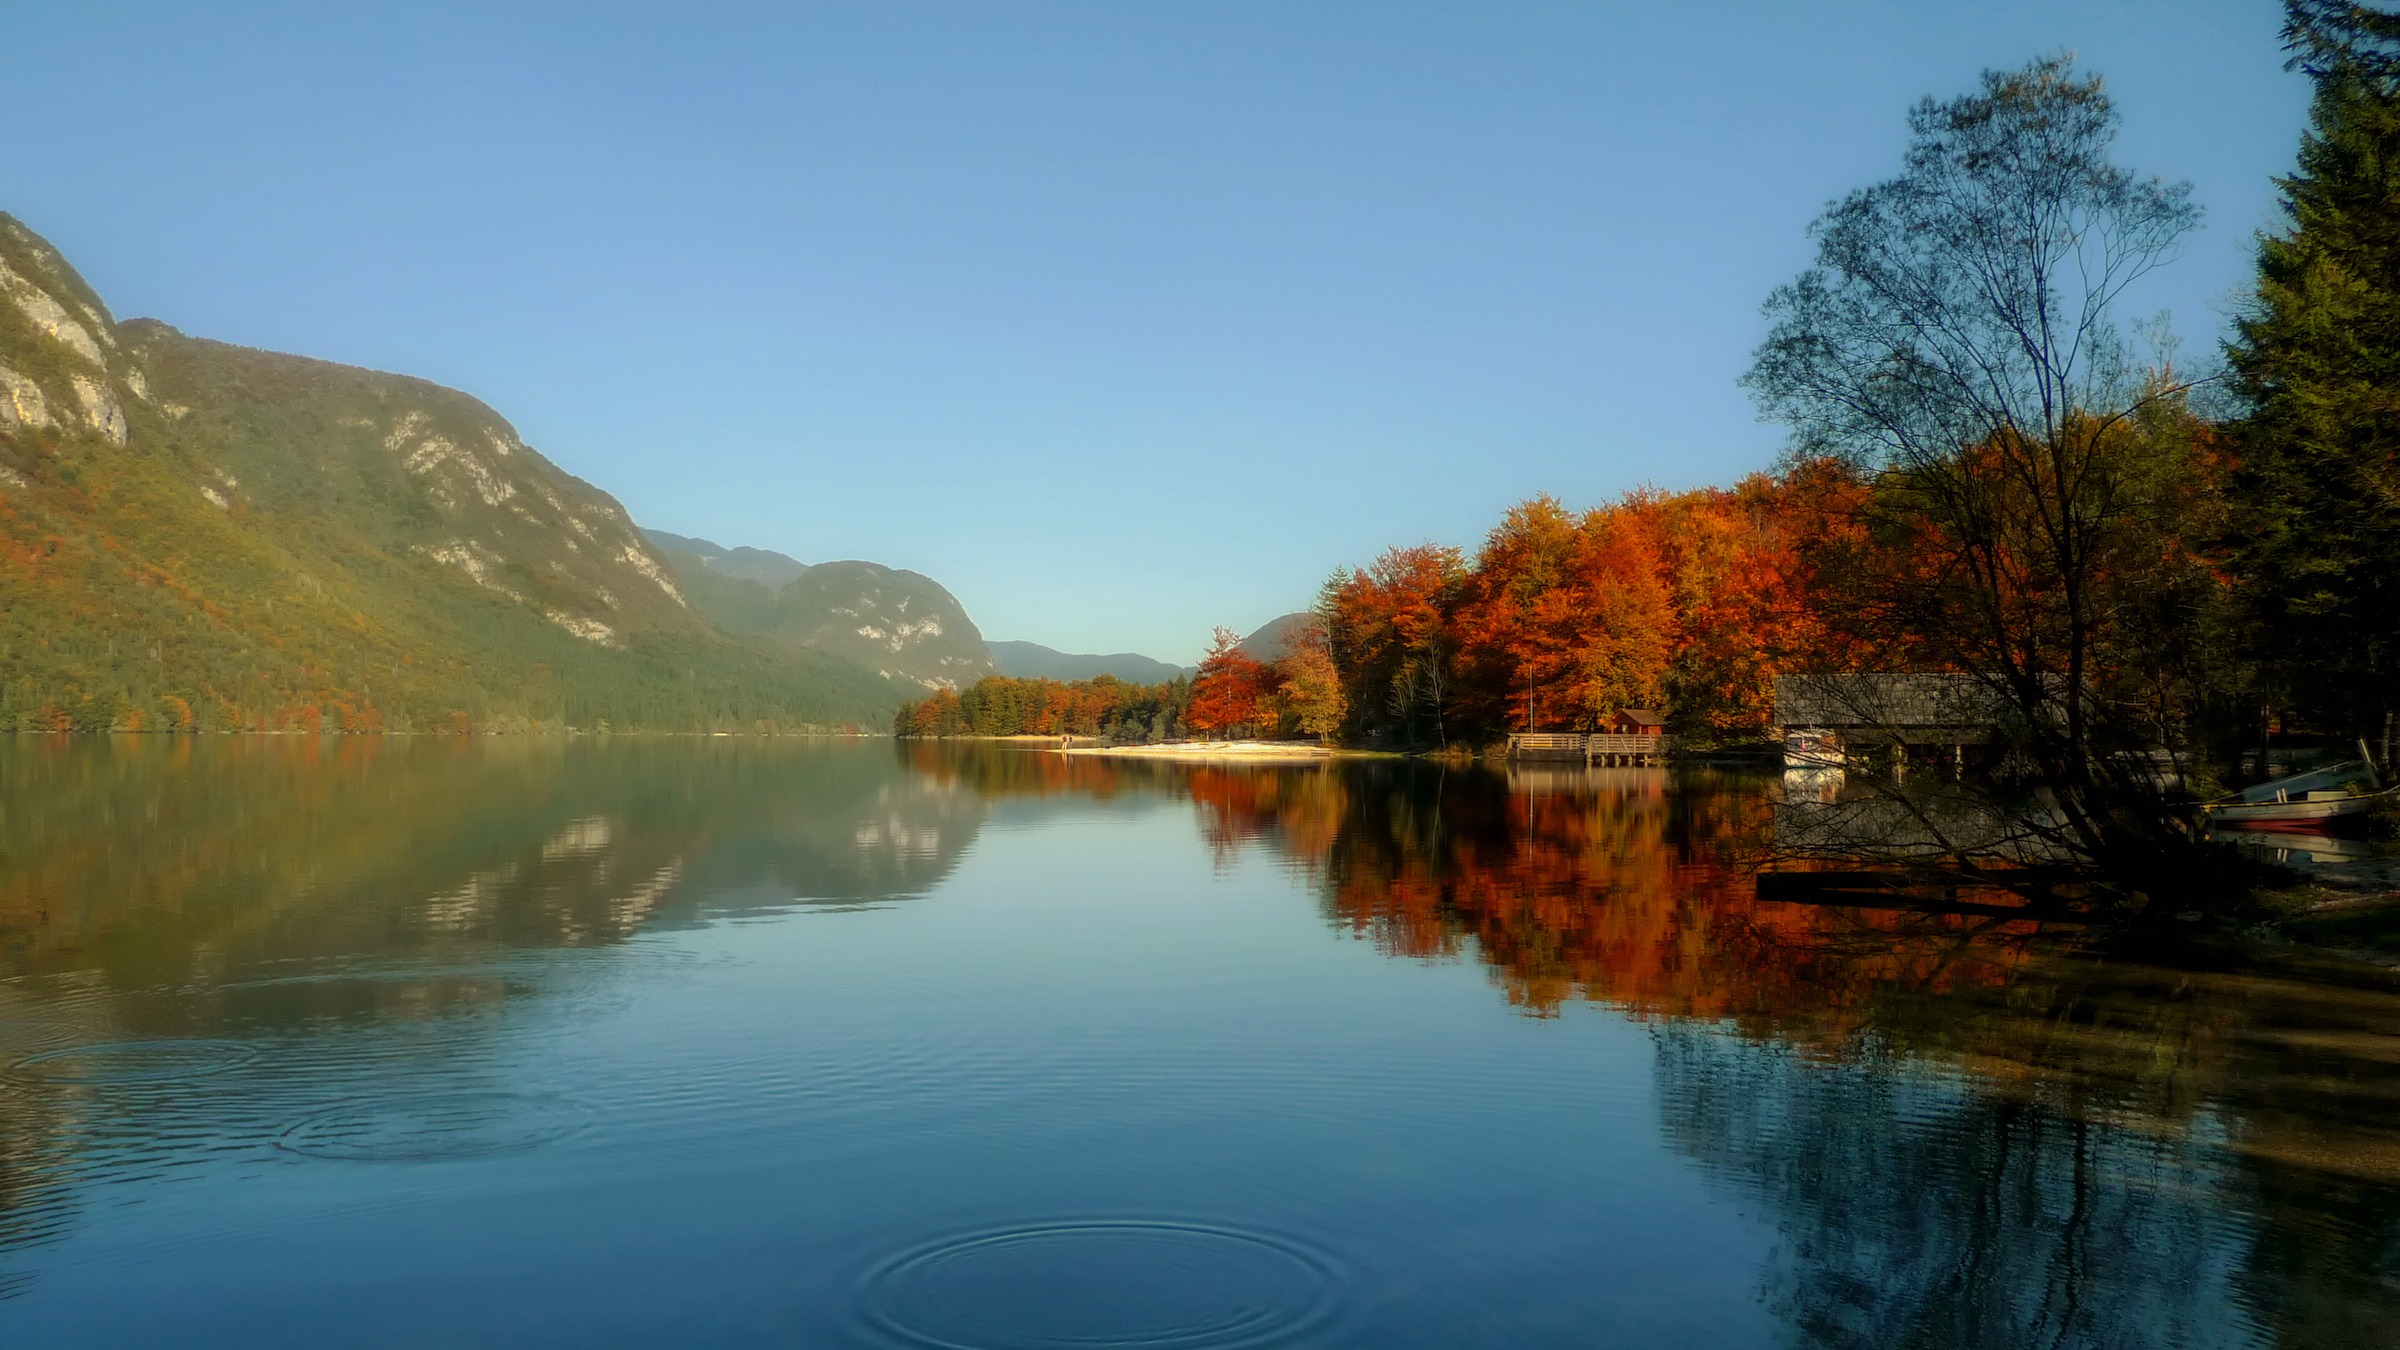
landscape, tree, water, nature, wilderness, mountain, morning, fall, lake, river, foliage, reflection, scenic, autumn, reservoir, waterway, body of water, outside, colors, mountains, reflections, loch, slovenia, landform, lake bohinj, geographical feature